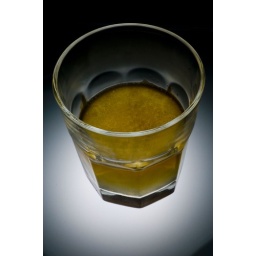
Flash fired under a stained glass plate